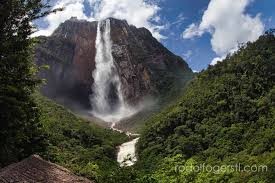
Landmark: Angel Falls